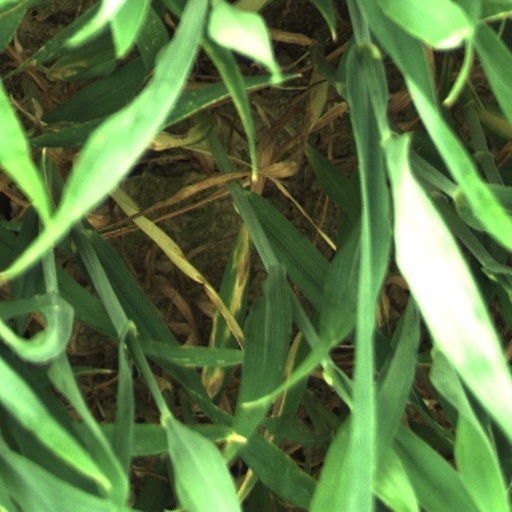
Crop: wheat